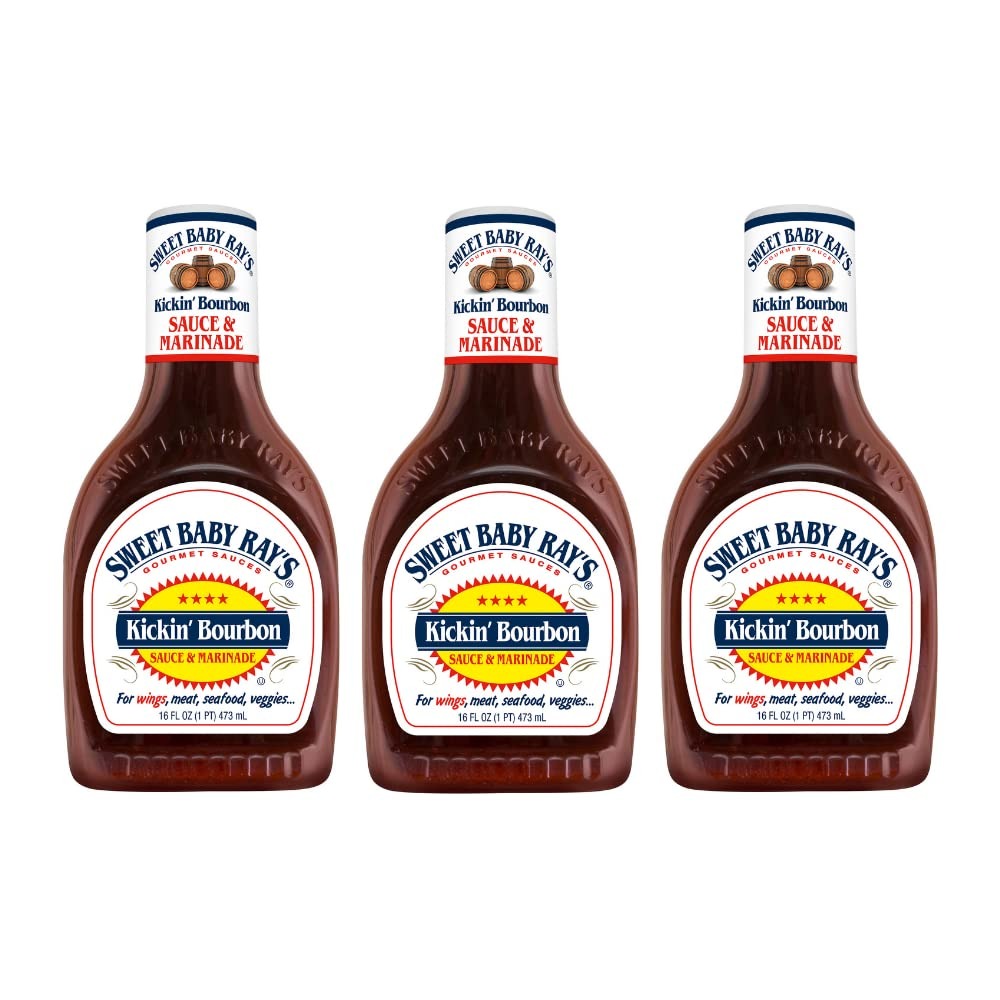
Item Name: Sweet Baby Ray's Sauce and Marinade, Kickin' Bourbon 16 Fl Oz, (Pack of 3)
Bullet Point 1: Bourbon, molasses, and spicy peppers give this sauce knockout flavor
Bullet Point 2: A uniquely sweet and savory flavor combo on wings
Bullet Point 3: Use as a marinade or pour over beef, pork, chicken, or shrimp
Bullet Point 4: Award-winning barbecue sauce that is a sweet mouthwatering blend
Bullet Point 5: Gluten-free and certified Kosher
Product Description: Smooth bourbon, sticky molasses, and spicy peppers give a 1-2-3 punch to this knockout sauce. Makes wings fly off the plate! A great marinade for grilled pork chops, shrimp, or chicken – everyone will think they came from a seasoned pit master. Pour it over veggies or use it as a dipping sauce – just make sure to put out extra napkins! Gluten-free. Shake well before use and refrigerate after opening.
Value: 48.0
Unit: Fl Oz

Price: 2.18